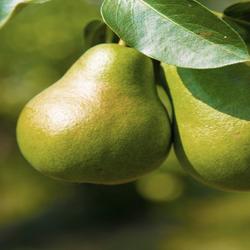
Label: Pear